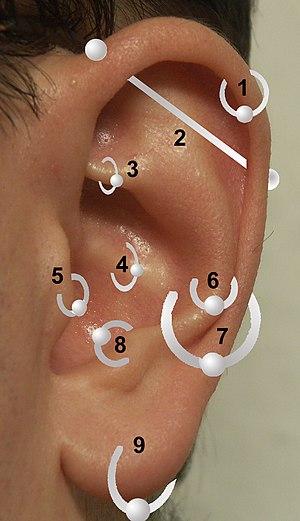
Le piercing est une pratique consistant à percer une partie du corps pour y mettre un bijou. C'est un type de modification corporelle. Le mot est issu de l'anglais to pierce, qui signifie « percer ».
Une boucle d’oreille est un bijou ornant le pavillon de l’oreille, traditionnellement au niveau du lobe. Porté par paire, ce bijou est généralement considéré comme un accessoire féminin. Une vaste majorité des boucles d’oreille impose une perforation du pavillon auriculaire, mais il existe aujourd’hui des alternatives pour les oreilles non-percées.